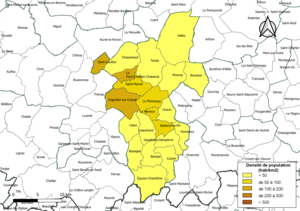
Carte des densités de population (millésimée 2016) des communes de la communauté de communes la Communauté de communes Éguzon - Argenton - Vallée de la Creuse, département de l'Indre, France. Composition au 1er janvier 2019.
La communauté de communes Éguzon - Argenton - Vallée de la Creuse est une communauté de communes française, située dans le département de l'Indre, en région Centre-Val de Loire.